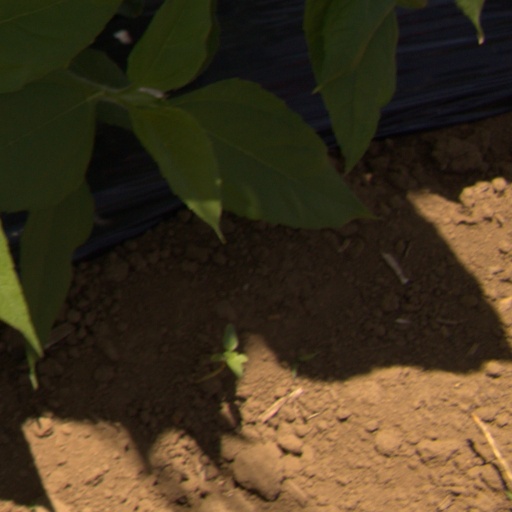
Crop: Jerusalem artichoke